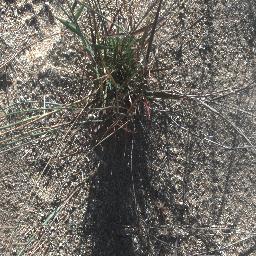
Label: negative